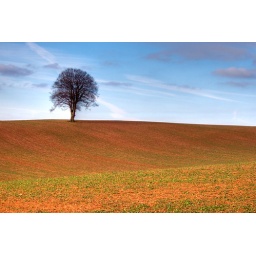
Lone tree in a field